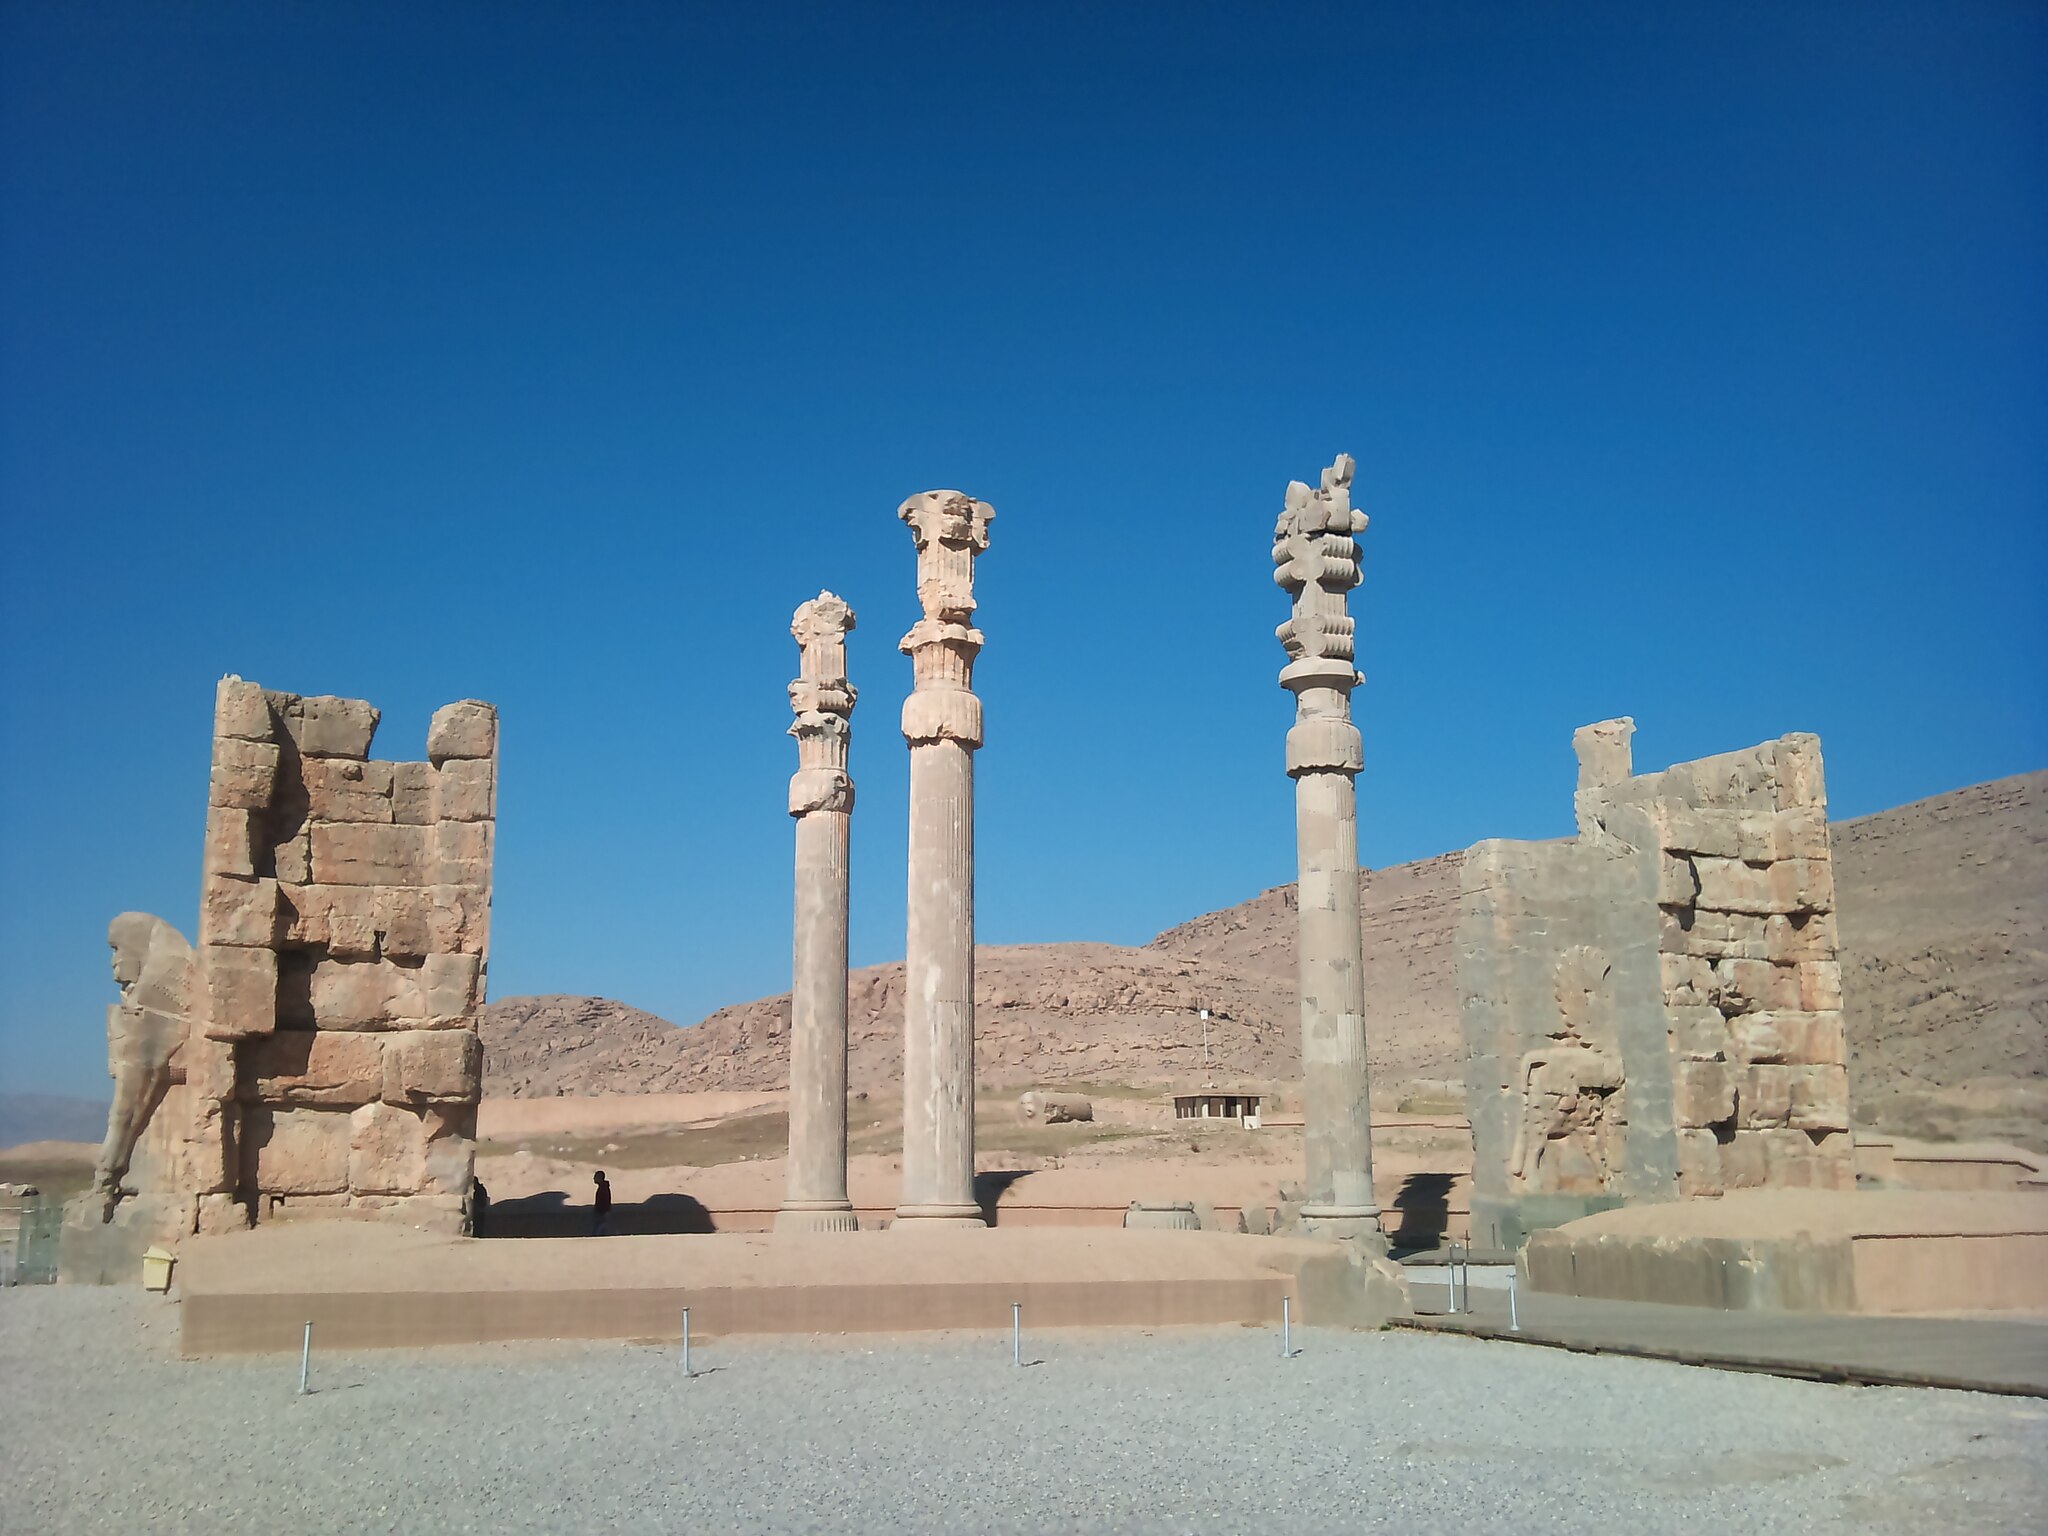
Title: Persepolis (Takhte-Jamshid) 17
Date: 2011-11-28 12:53:54
Categories: Gate of All Nations, Images from Wiki Loves Monuments 2018, Self-published work, Cultural heritage monuments in Iran with known IDs, Uploaded via Campaign:wlm-ir, Images from Wiki Loves Monuments in Marvdasht, 2011 in Persepolis, Iran photographs taken on 2011-11-28, Images from Wiki Loves Monuments 2018 in Iran